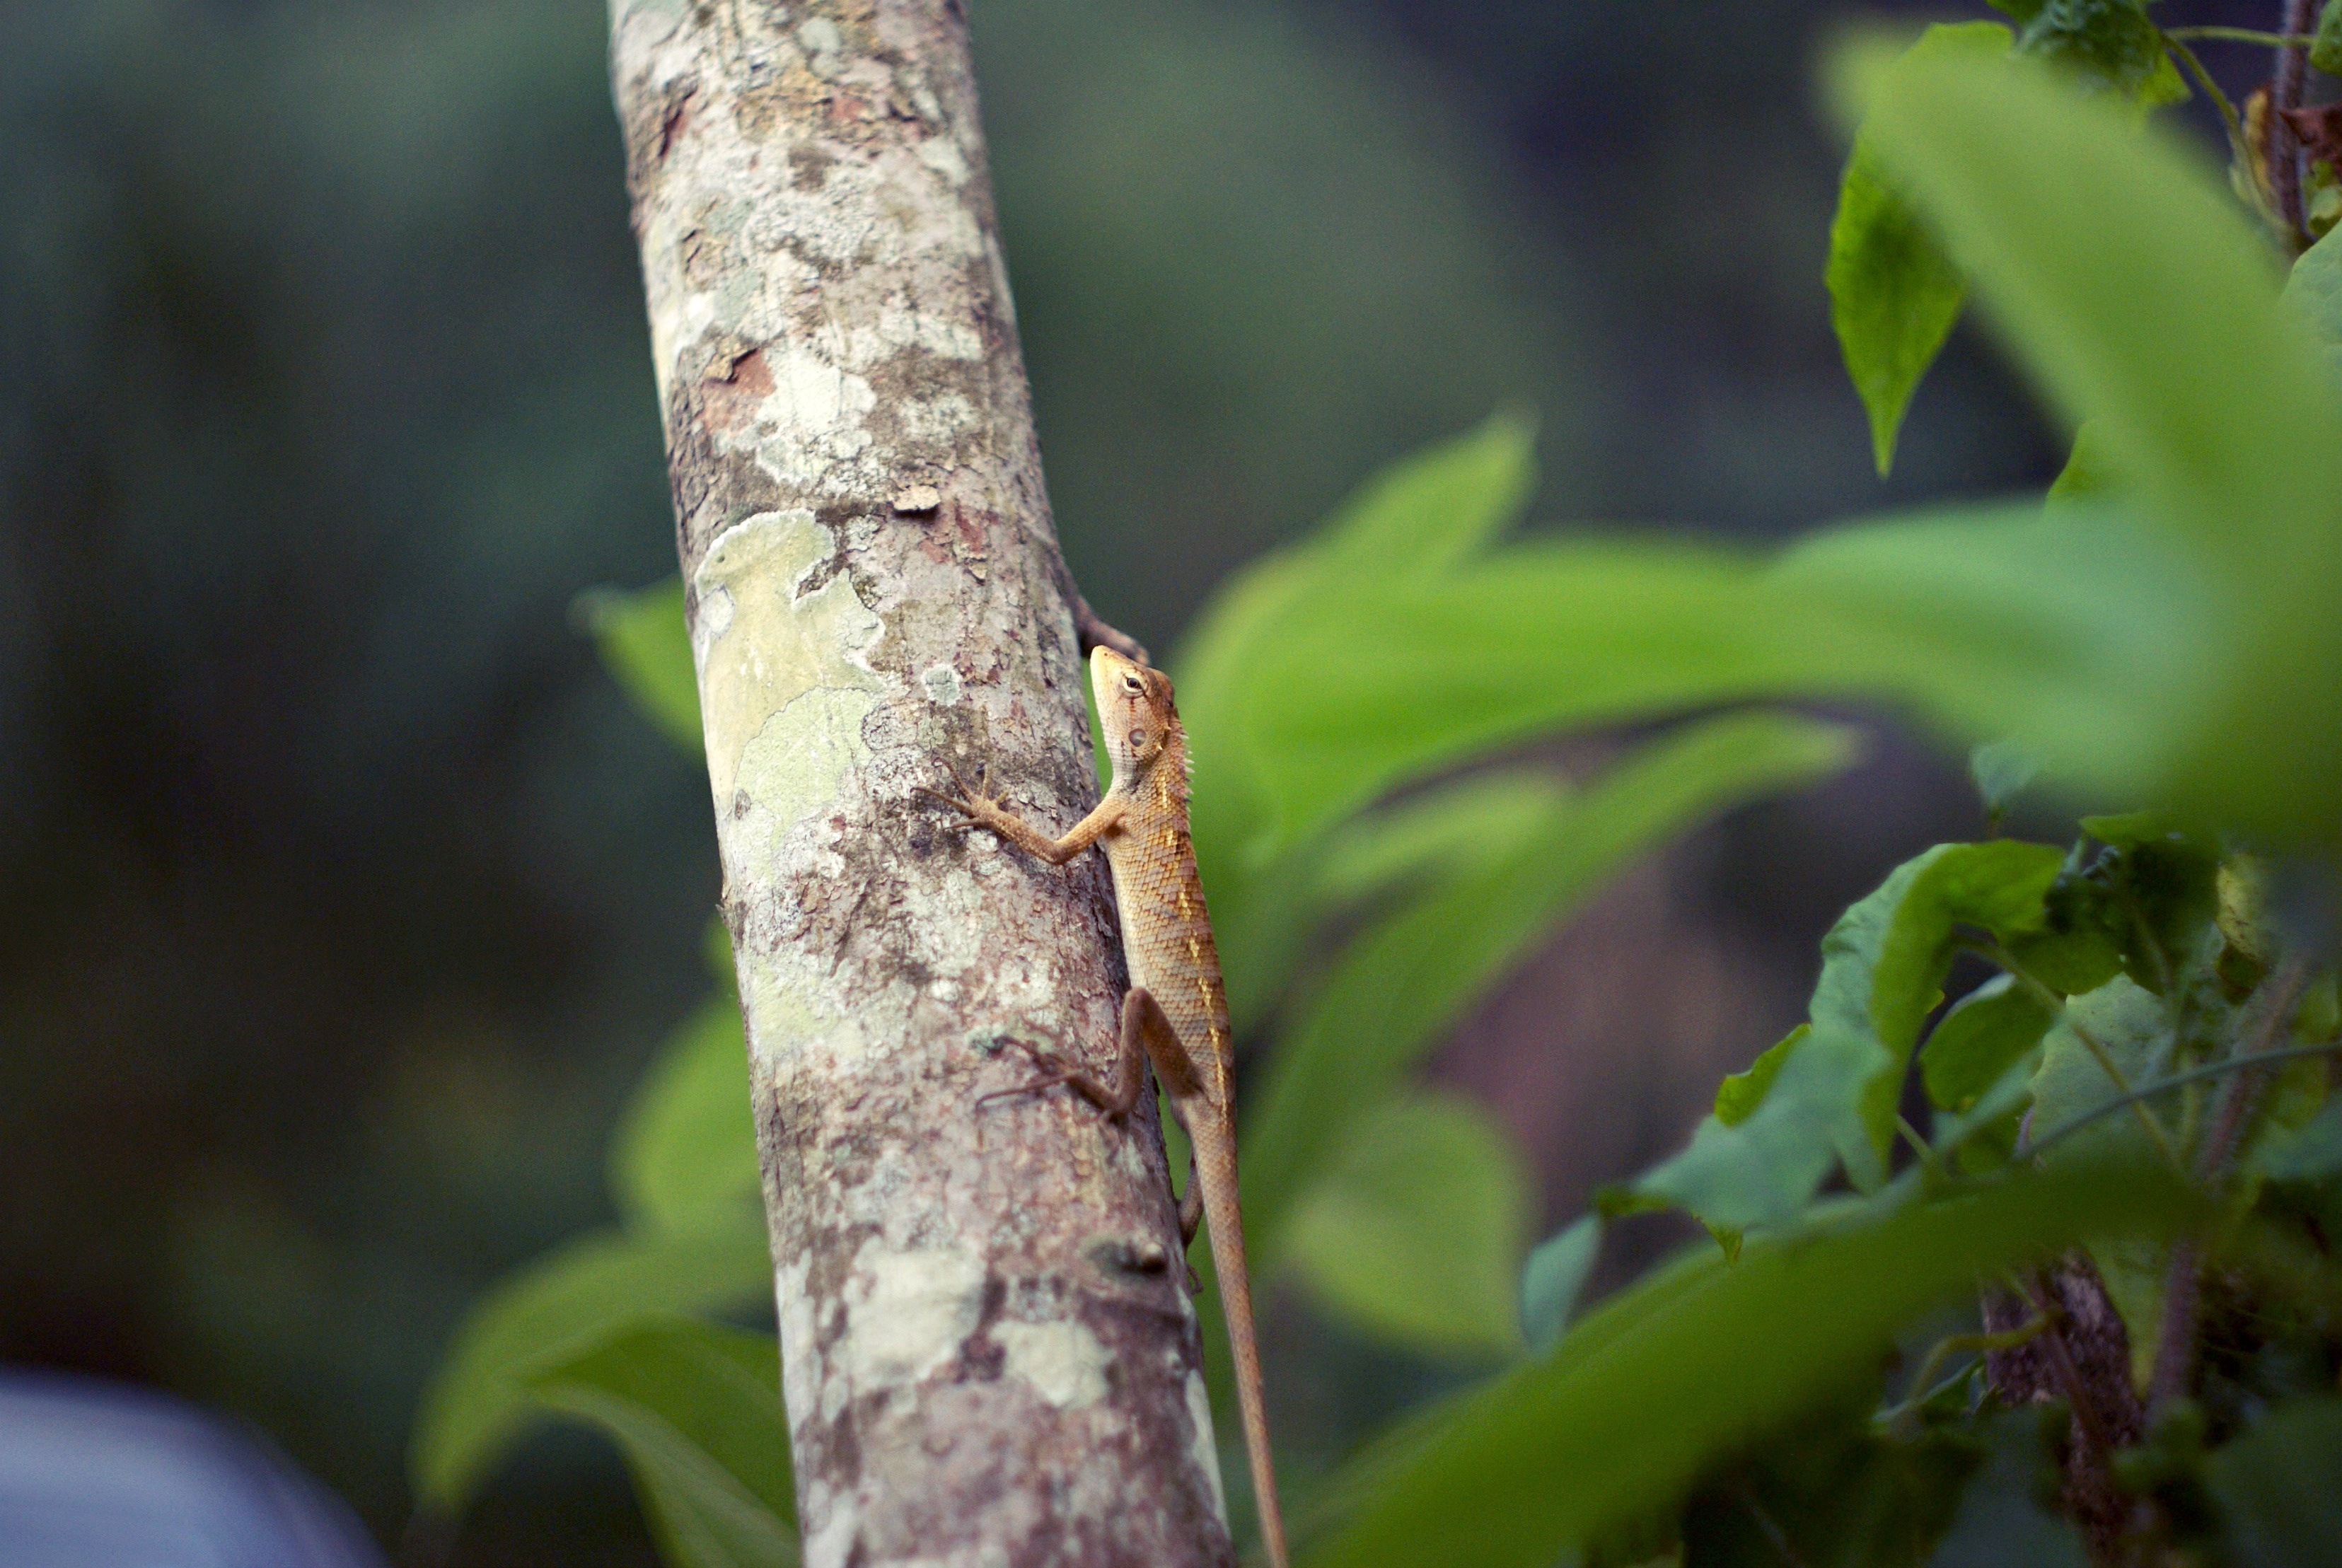
tree, nature, forest, grass, branch, plant, leaf, flower, wildlife, green, produce, insect, botany, flora, fauna, close up, macro photography, plant stem, woody plant